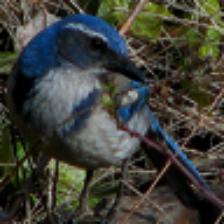
Label: NonHuman